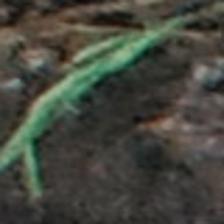
Label: single